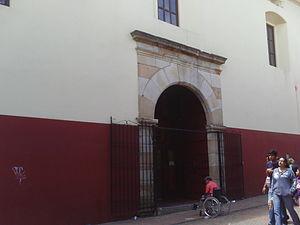
Église de La Concepción, Bogotá (Colombie)
Cet article liste les monuments nationaux de Bogota, en Colombie. Au 25 septembre 2013,157 monuments nationaux y étaient recensés.